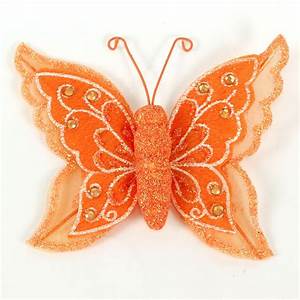
Label: farfalla